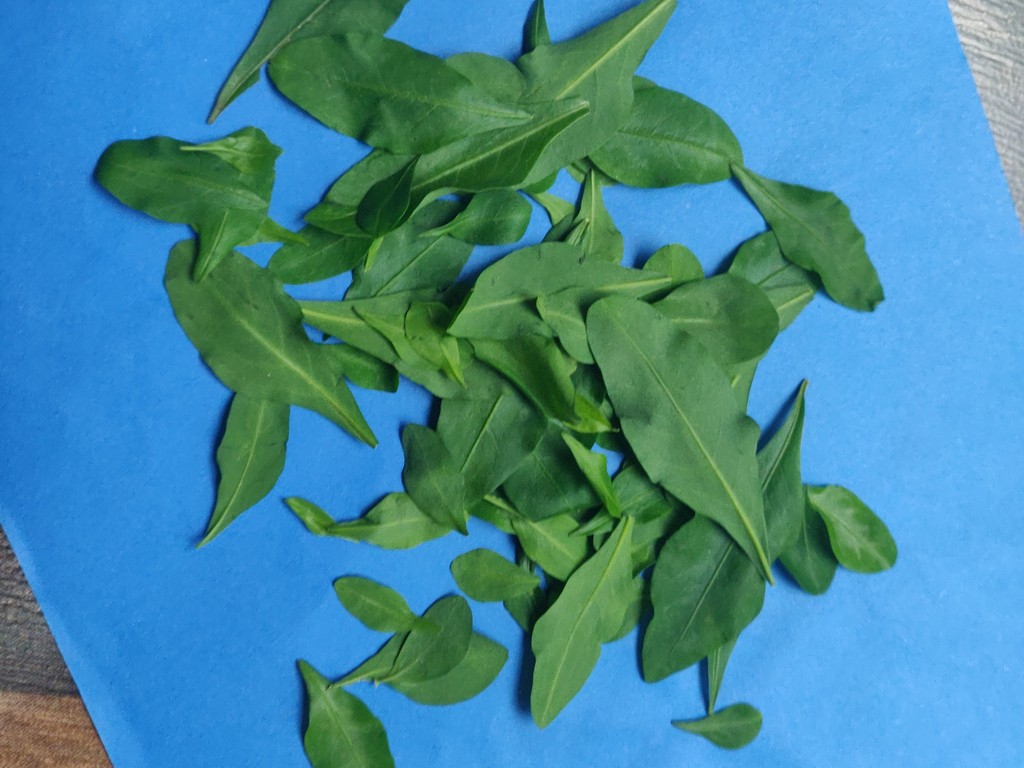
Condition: Healthy
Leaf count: multiple
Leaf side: unknown